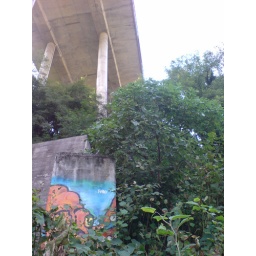
My feet in the sky of Bilbao and my head in San Francisco street